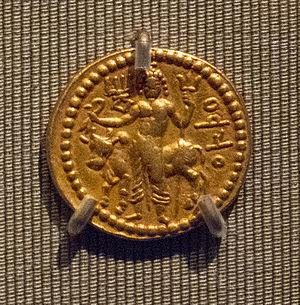
Monnaie du roi Vasudeva Ier des Kuchans, v. 163-200. Revers à l'image du dieu indien Shiva et un taureau à bosse. Or, diam. 1,9 cm. Asian Art Museum, San Francisco.. Notice du musée.
Vasudeva Iᵉʳ est un empereur de l'Empire kouchan de 191 à au moins 232. Il succède à Huvishka et son règne se termine par l'invasion des Sassanides et l'établissement des Indo-Sassanides.